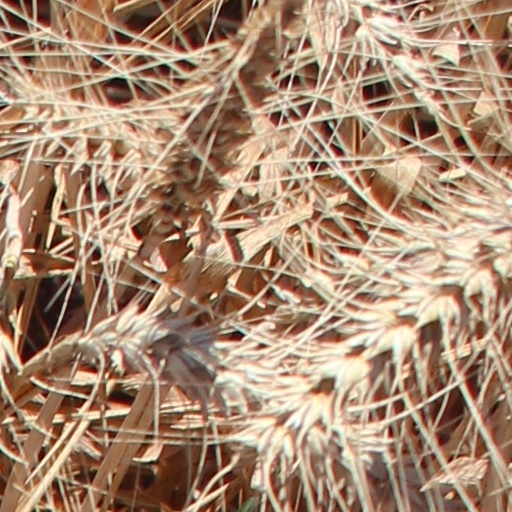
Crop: wheat